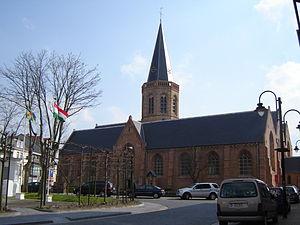
Wenduine est une section de la commune belge du Coq située en Région flamande dans la province de Flandre-Occidentale. On l'appelle aussi Princesse des plages.